Ray V. Pierce

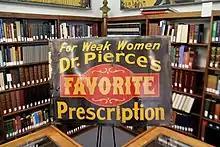
Dr Pierce's Favorite Prescription sign

Pierce expanded his patent medicine business through creating and investing in a series of interlocking businesses from his ever-growing profit. He also invested in other business ventures.